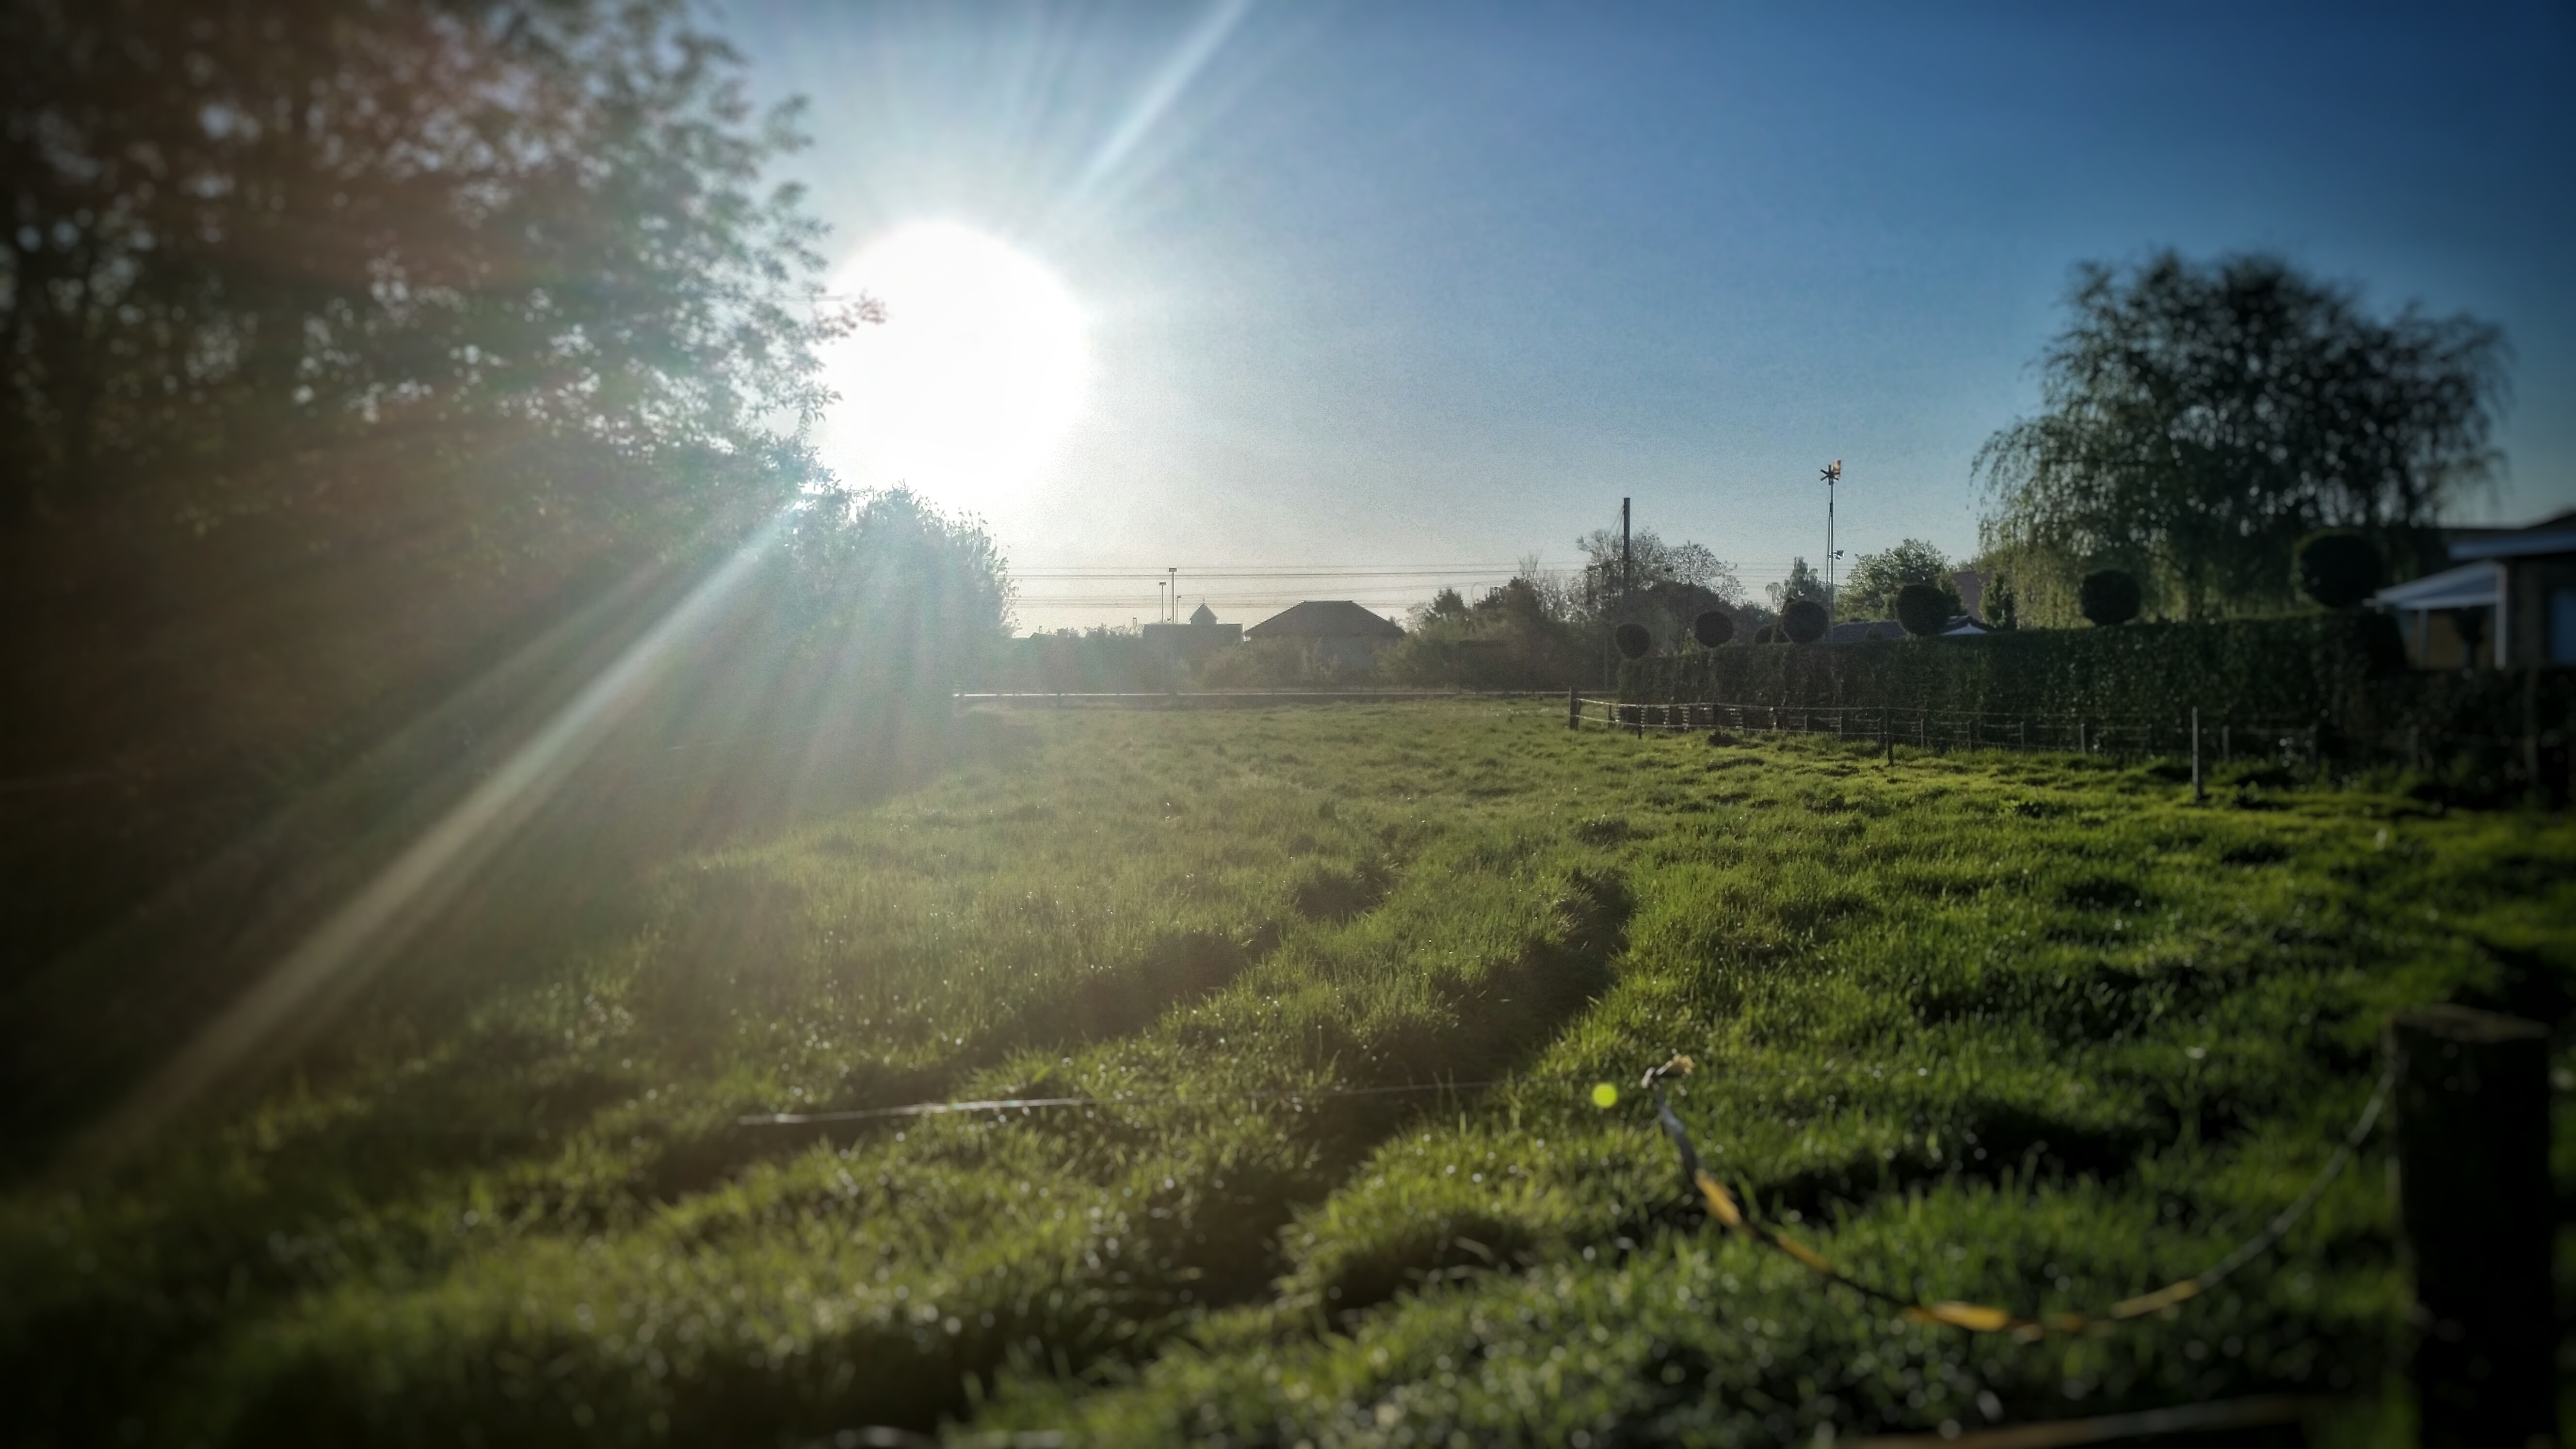
landscape, tree, nature, forest, grass, light, sky, sun, mist, field, meadow, sunlight, morning, hill, green, agriculture, rural area, atmospheric phenomenon